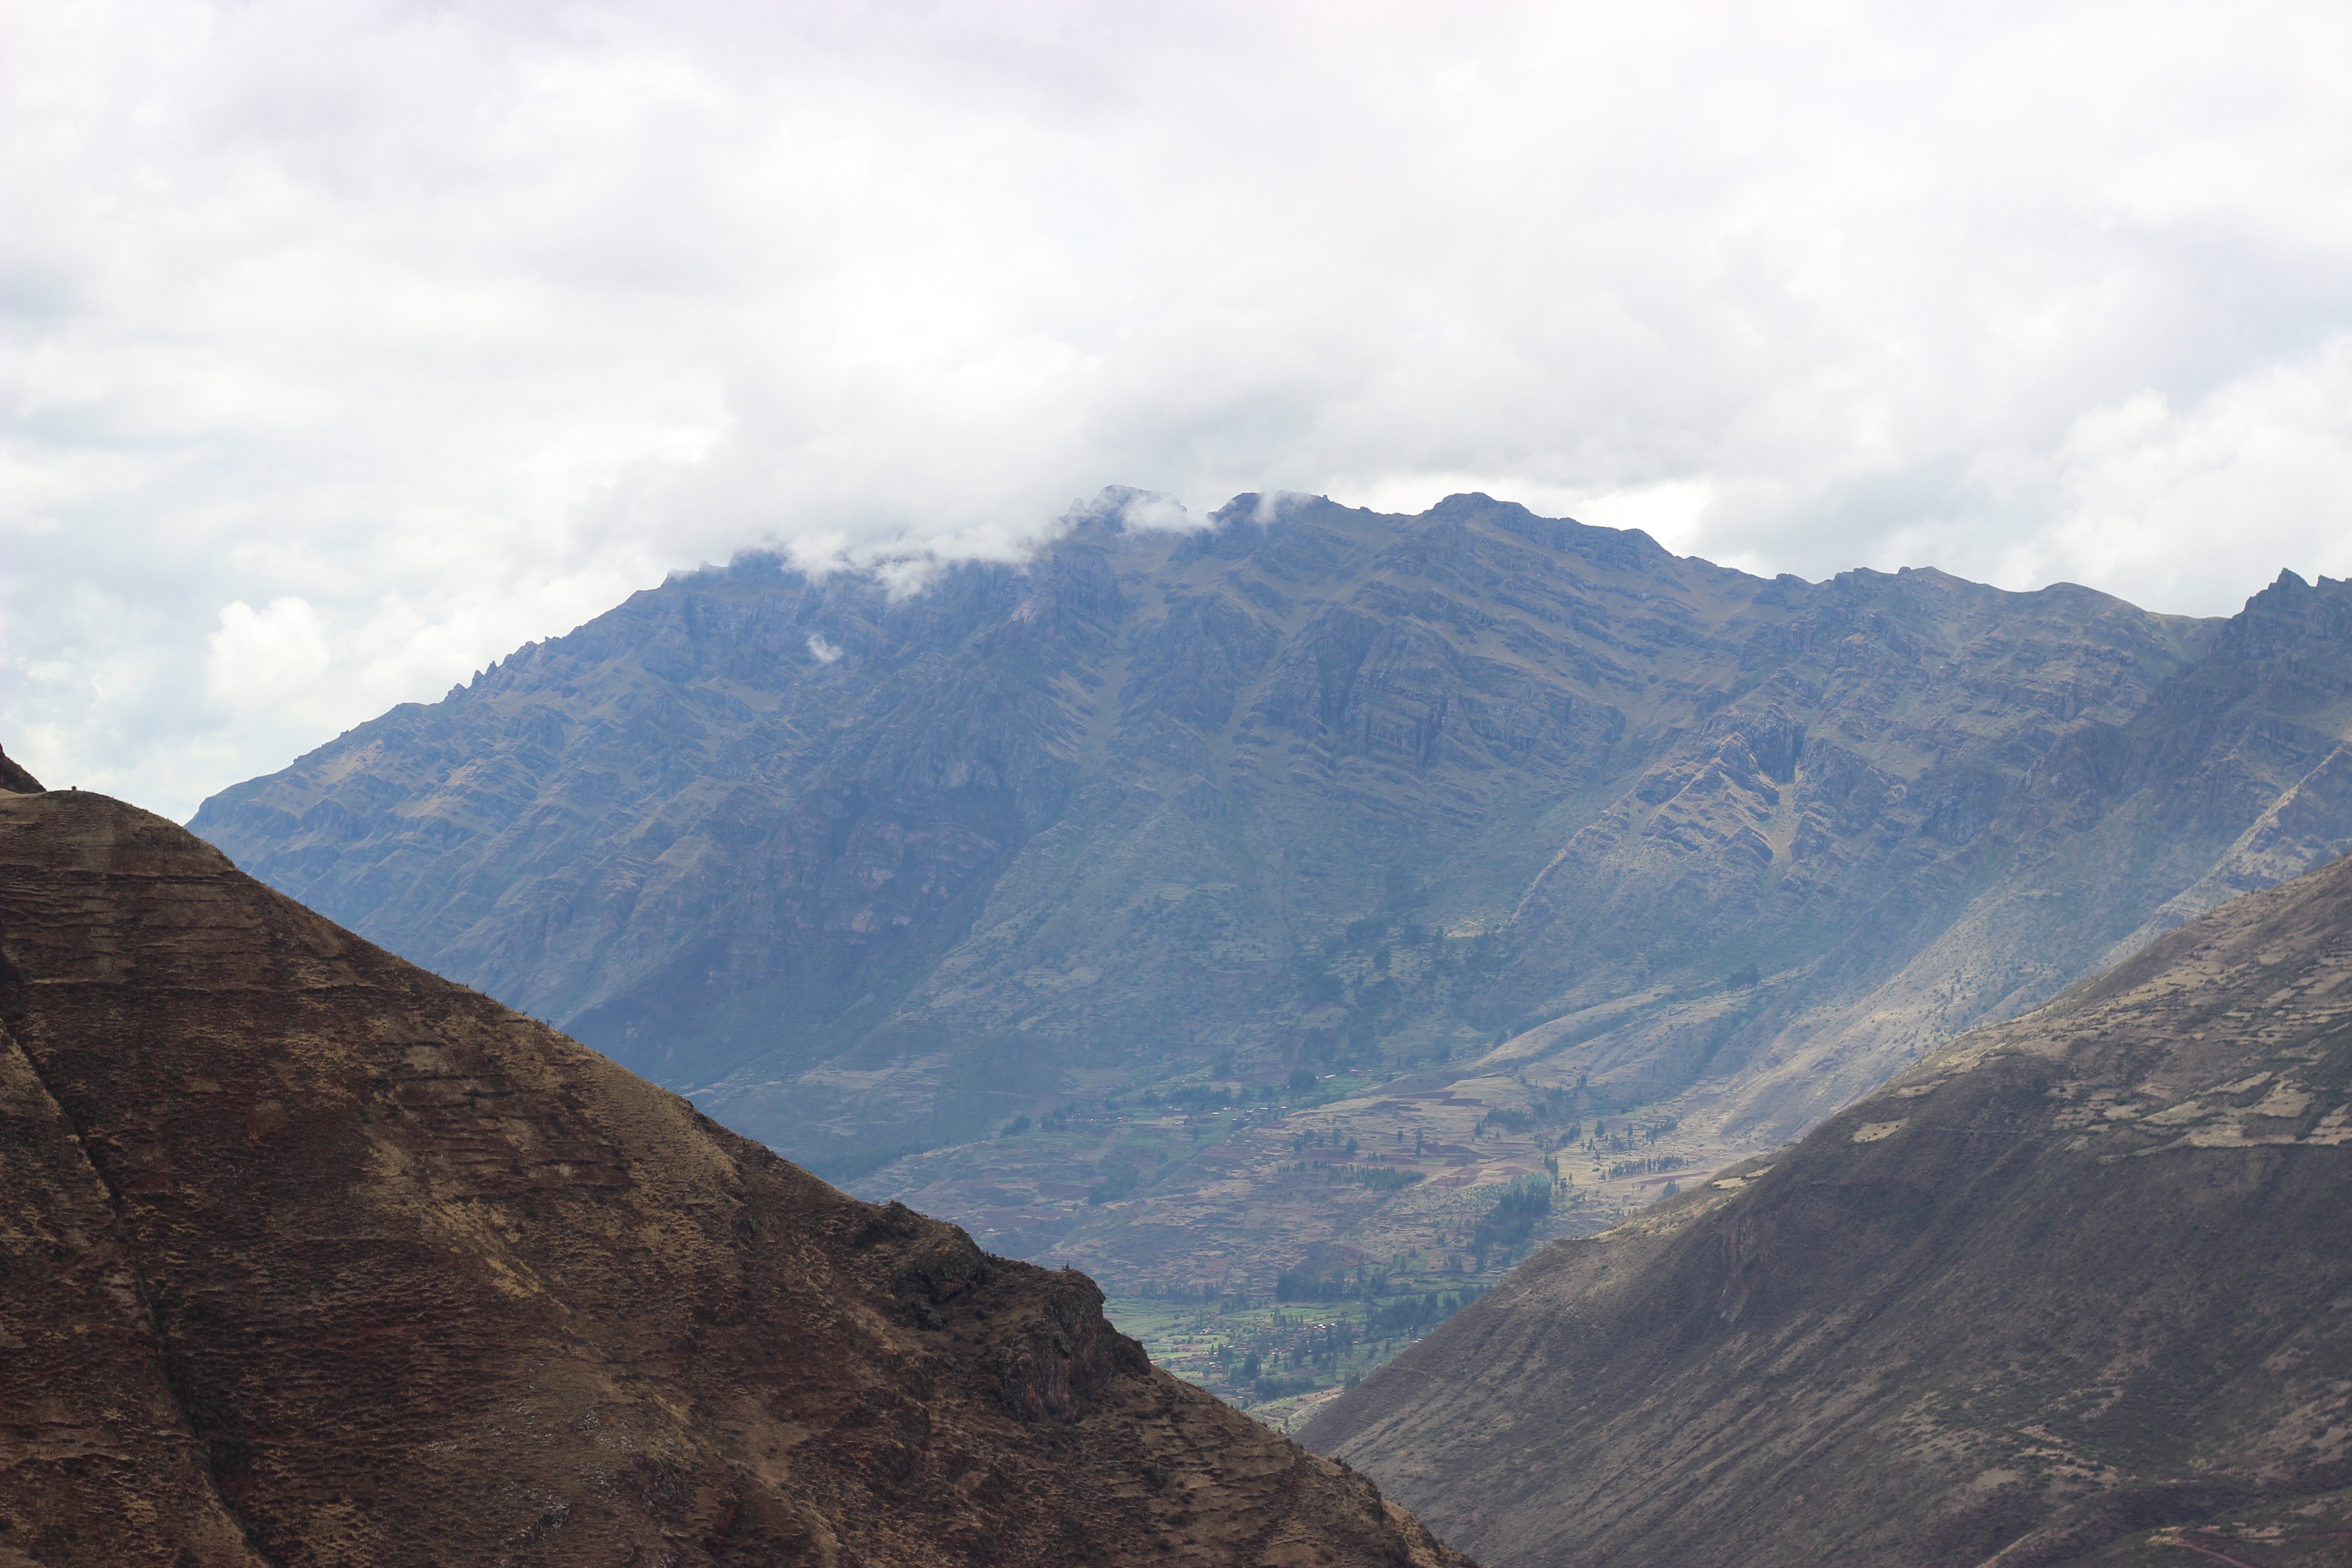
landscape, nature, wilderness, walking, mountain, snow, hill, adventure, valley, mountain range, ridge, summit, geology, alps, plateau, fell, landform, mountain pass, geographical feature, mountainous landforms